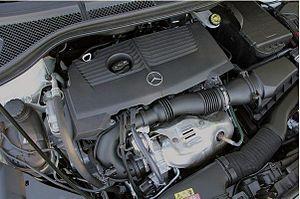
La Mercedes-Benz Classe C est une gamme d'automobile familiale du constructeur allemand Mercedes-Benz existant en berline, break, coupé et cabriolet. Quatre générations se succèdent, lancées en 1993 puis en 2000, en 2007 et enfin en 2014. La première Classe C, datant de 1993, remplace la Mercedes-Benz 190.